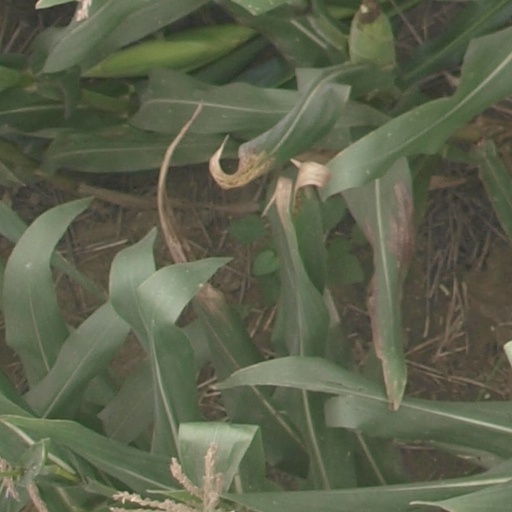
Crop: maize; corn